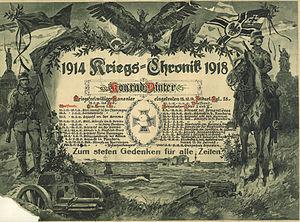
Musée bavarois de l'armée à Ingolstadt